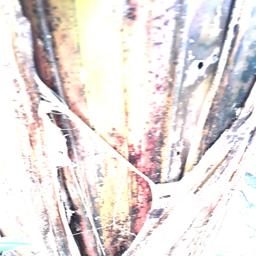
Label: PSEUDOSTEM WEEVIL